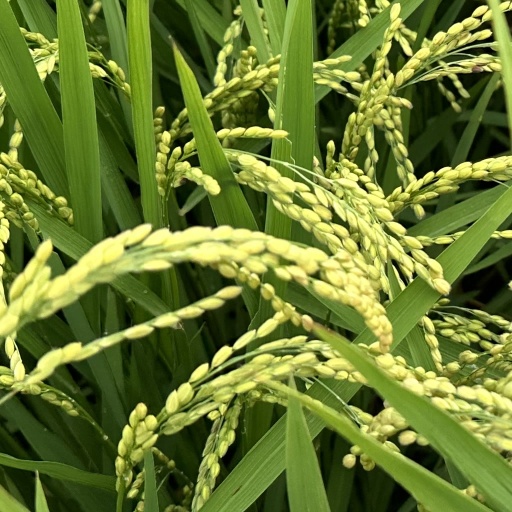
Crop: rice